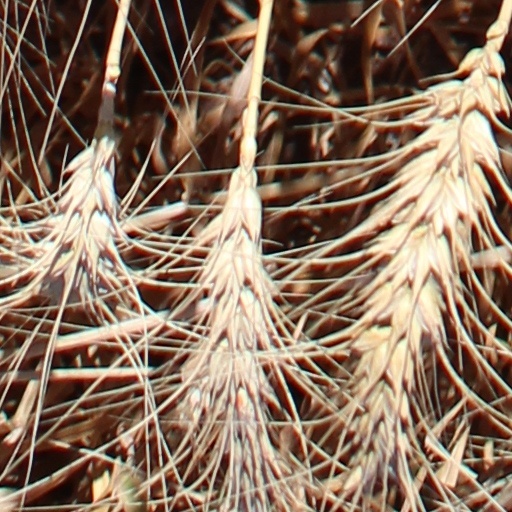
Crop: wheat